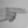
ASL letter: H